Ysabel

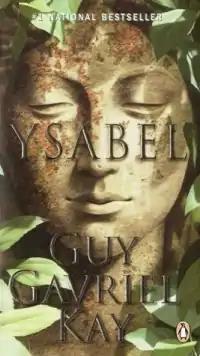
Penguin Canada softcover

Ysabel is a fantasy novel by Canadian author Guy Gavriel Kay. It was first published in January 2007 by Viking Canada. It is Kay's first urban fantasy and his first book set outside his fantasied Europe milieux since the publication of his first three novels in the 1980s ("The Fionavar Tapestry"). Kay lived in the countryside near Aix-en-Provence, the setting of Ysabel, while he wrote it. The story tells of 15-year-old Ned Marriner who discovers his magical heritage while staying with his photographer father in Provence. He meets an American exchange student, the two become involved in an ancient "story" of love, sacrifice, and magic unfolding in the present day, which draws in Ned's family and friends.